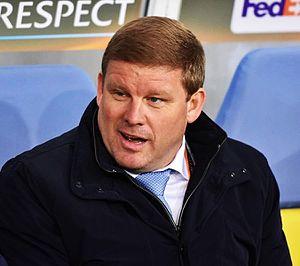
Hein Vanhaezebrouck, né le 16 février 1964 à Lauwe, en Belgique, est un joueur de football belge, désormais retraité. Il s'est reconverti dans les fonctions d'entraîneur.